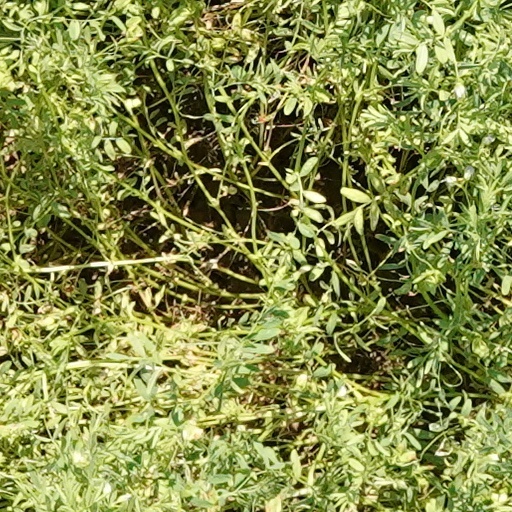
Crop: wheat